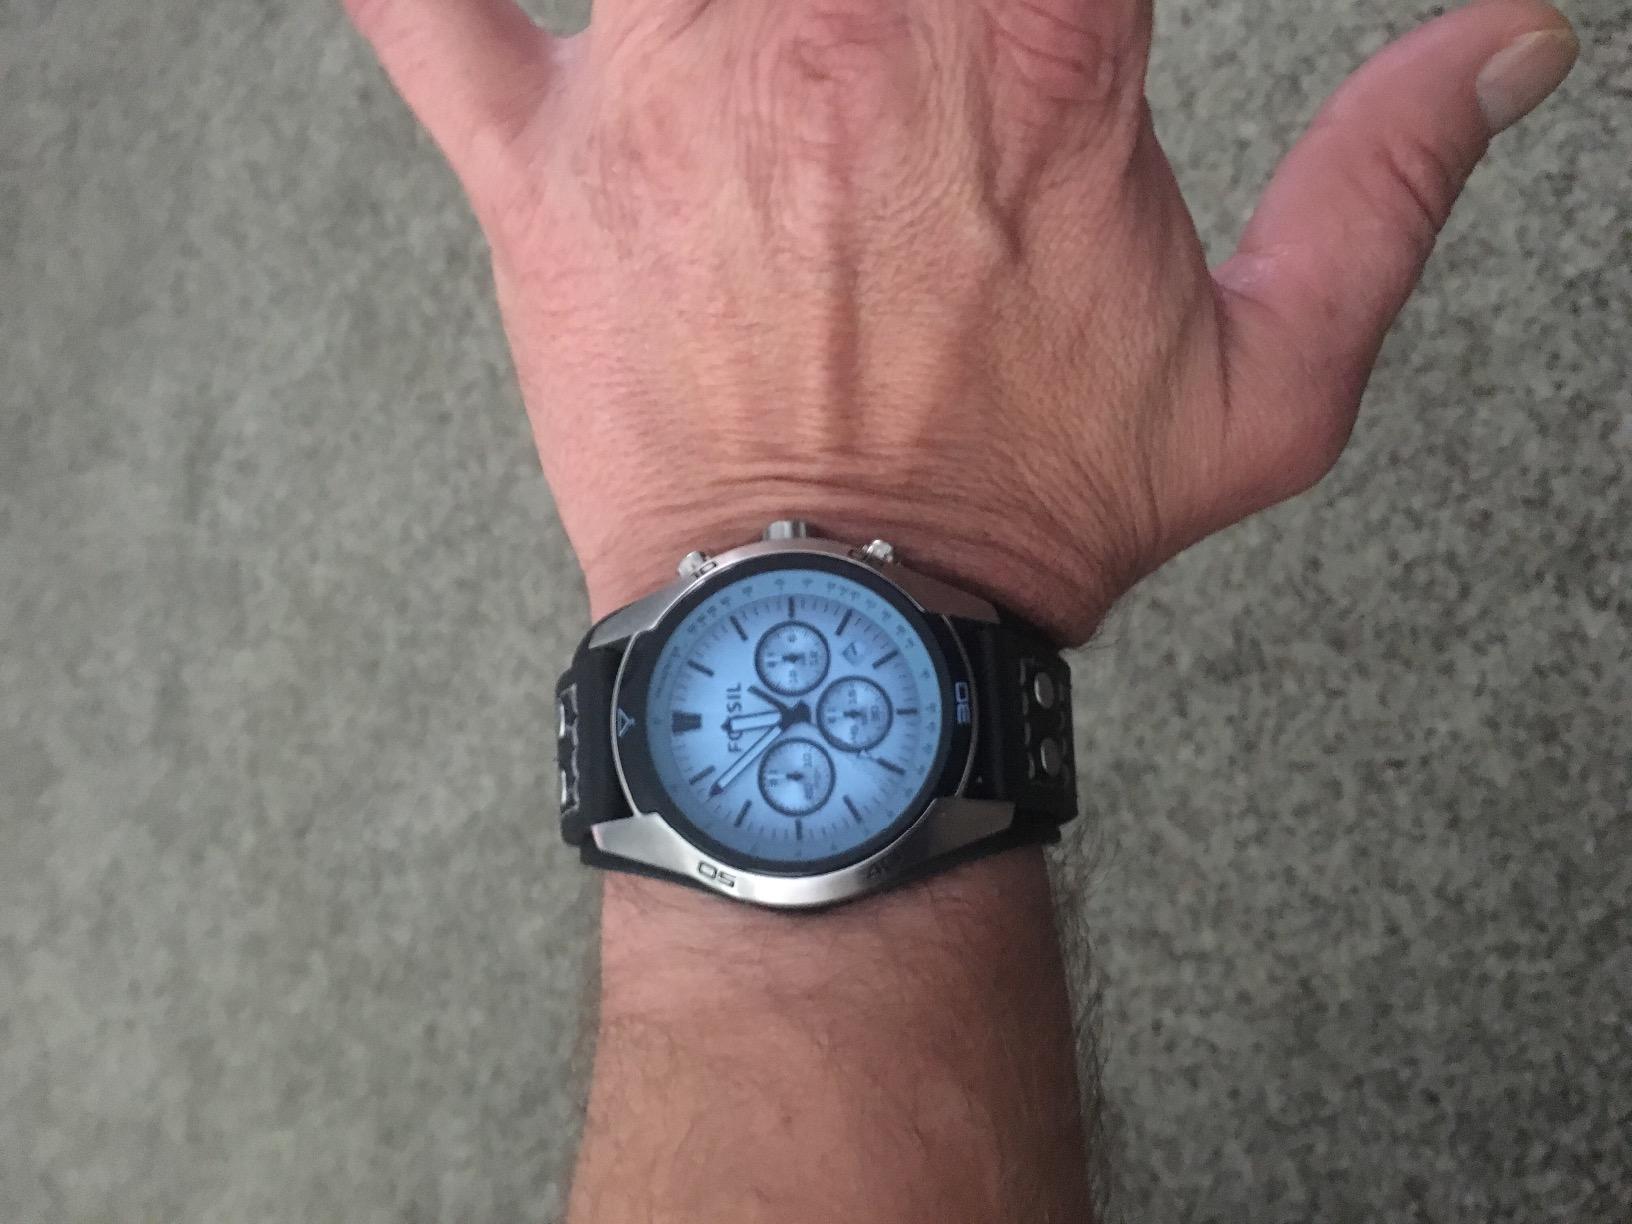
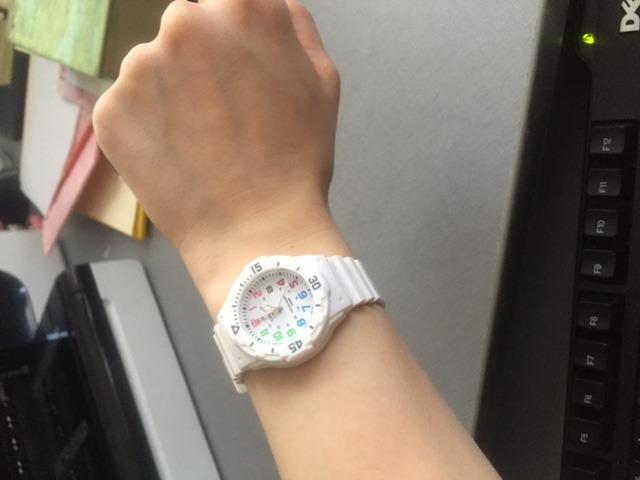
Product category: accessories_watch
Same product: no